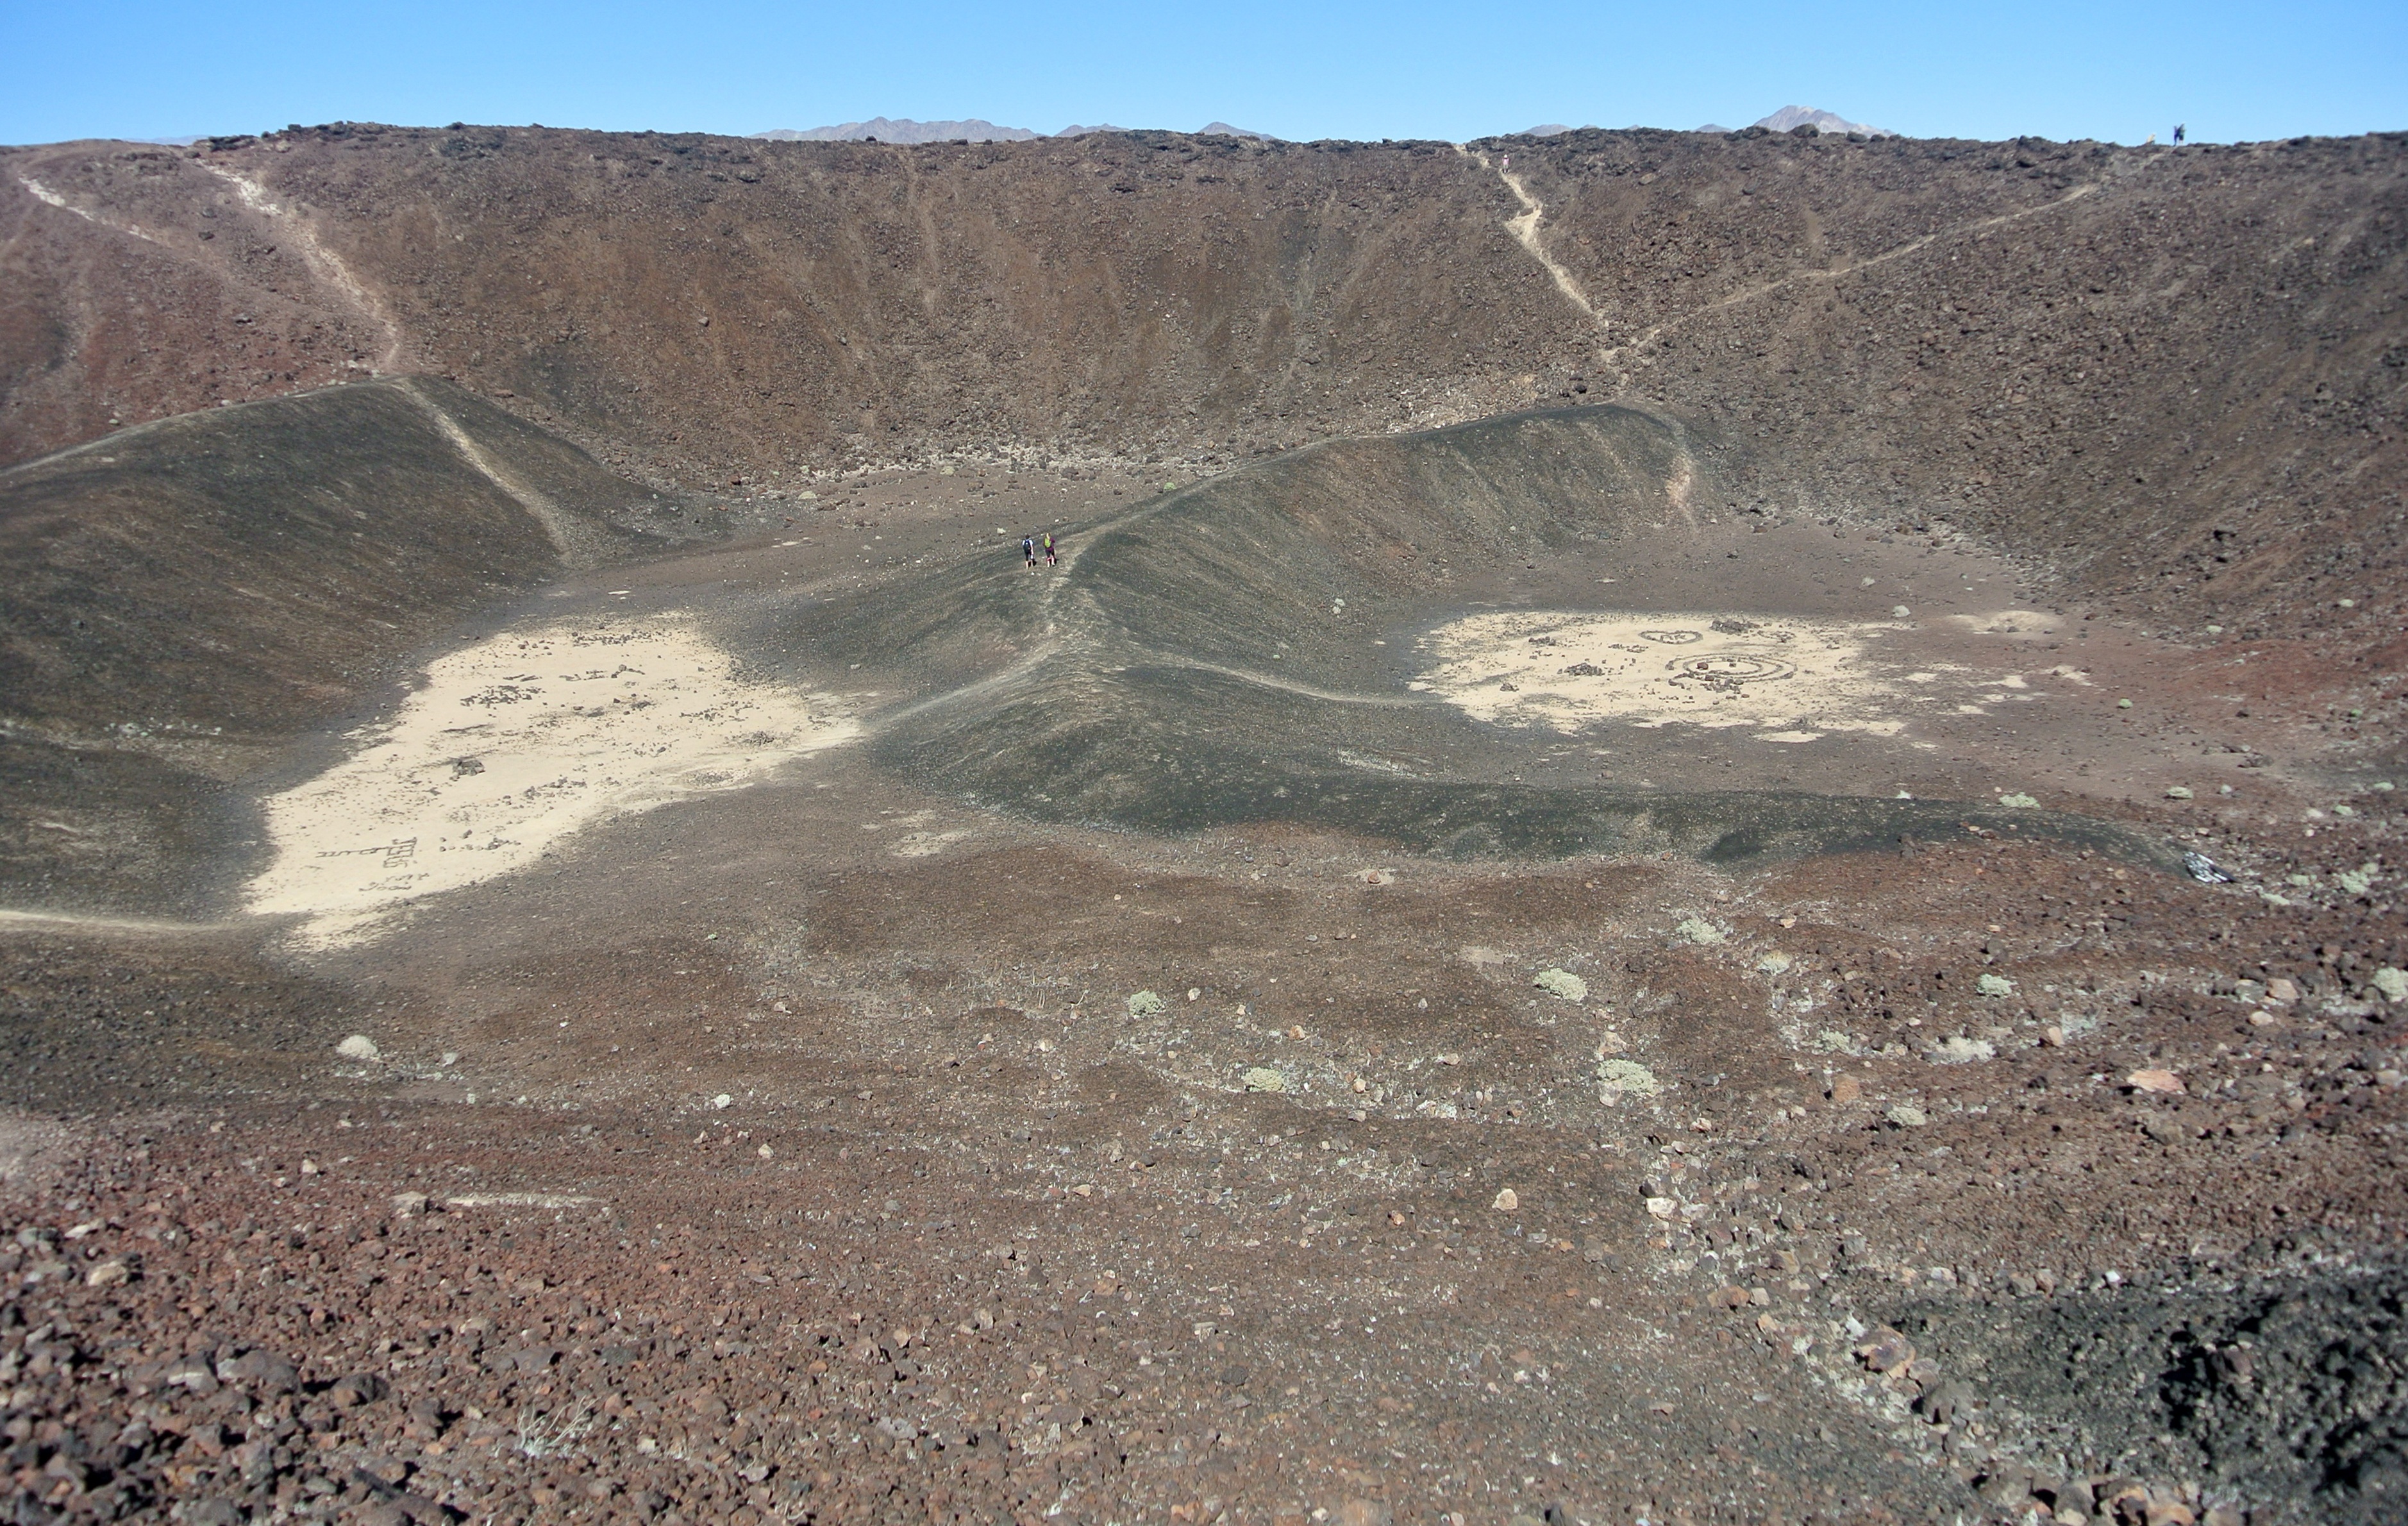
interior, volcano, soil, crater, reservoir, california, geology, infrastructure, badlands, plateau, quarry, extinct, wadi, moraine, landform, volcanic crater, geographical feature, geological phenomenon, volcanic landform, amboy crater, san bernardino county